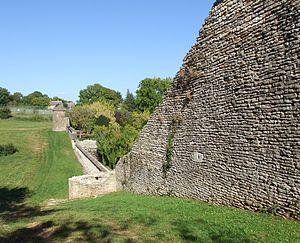
Remparts de Salives, Côte-d'Or, Bourgogne, FRANCE
Salives est une commune française située dans le département de la Côte-d'Or et la région Bourgogne-Franche-Comté. Elle possède le label Cité de Caractère de Bourgogne-Franche-Comté depuis le 13 avril 2019.